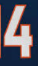
Number: 4